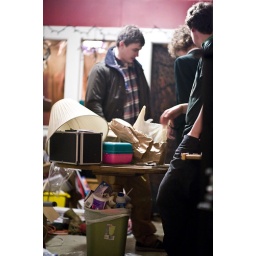
boys in the kitchen